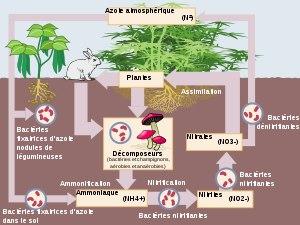
L'azote est l'élément chimique de numéro atomique 7, de symbole N. C'est la tête de file du groupe des pnictogènes.
L'ammoniac est un composé chimique de formule NH₃. Dans les conditions normales de température et de pression, c'est un gaz noté NH₃ gaz. Il est incolore et irritant.
La nitrification est le processus biologique par lequel les nitrates sont produits dans l'environnement. Celle-ci se fait en deux étapes distinctes, chacune sous l'action de micro-organismes différents. Étape 1 : l'ammoniac est oxydé en nitrite, c'est la nitritation, appelée également nitrosation. Étape 2 : le nitrite est oxydé en nitrate, c'est la nitratation. Dans ce processus se déroulant dans les sols neutres, oxydants, et sans trop de matière organique, l'oxydation de l'azote par ces bactéries leur fournit l'énergie nécessaire pour transformer le CO₂ en matière organique. Le déchet toxique des nitrites de la première communauté bactérienne est utilisé comme métabolite par la seconde. Ce phénomène de symbiose est appelé syntrophie.
Le cycle de l'azote est un cycle biogéochimique qui décrit la succession des modifications subies par les différentes formes de l'azote neutre en formes réactives et vice-versa.
La pollution de l’eau par les nitrates désigne l’augmentation progressive des quantités de nitrates observées depuis le début du développement de l'agriculture intensive après la Seconde Guerre mondiale. Cette pollution touche aujourd'hui l’ensemble de la planète. La pollution de l'eau par les nitrates est une pollution avec une grande inertie en raison de la lenteur et de la complexité du cycle de l'azote dans les sols.
La fixation biologique de l'azote, ou diazotrophie, est le processus du cycle de l'azote qui permet à un organisme de produire des substances protéiques à partir de l'azote gazeux présent dans l'atmosphère et l'environnement.